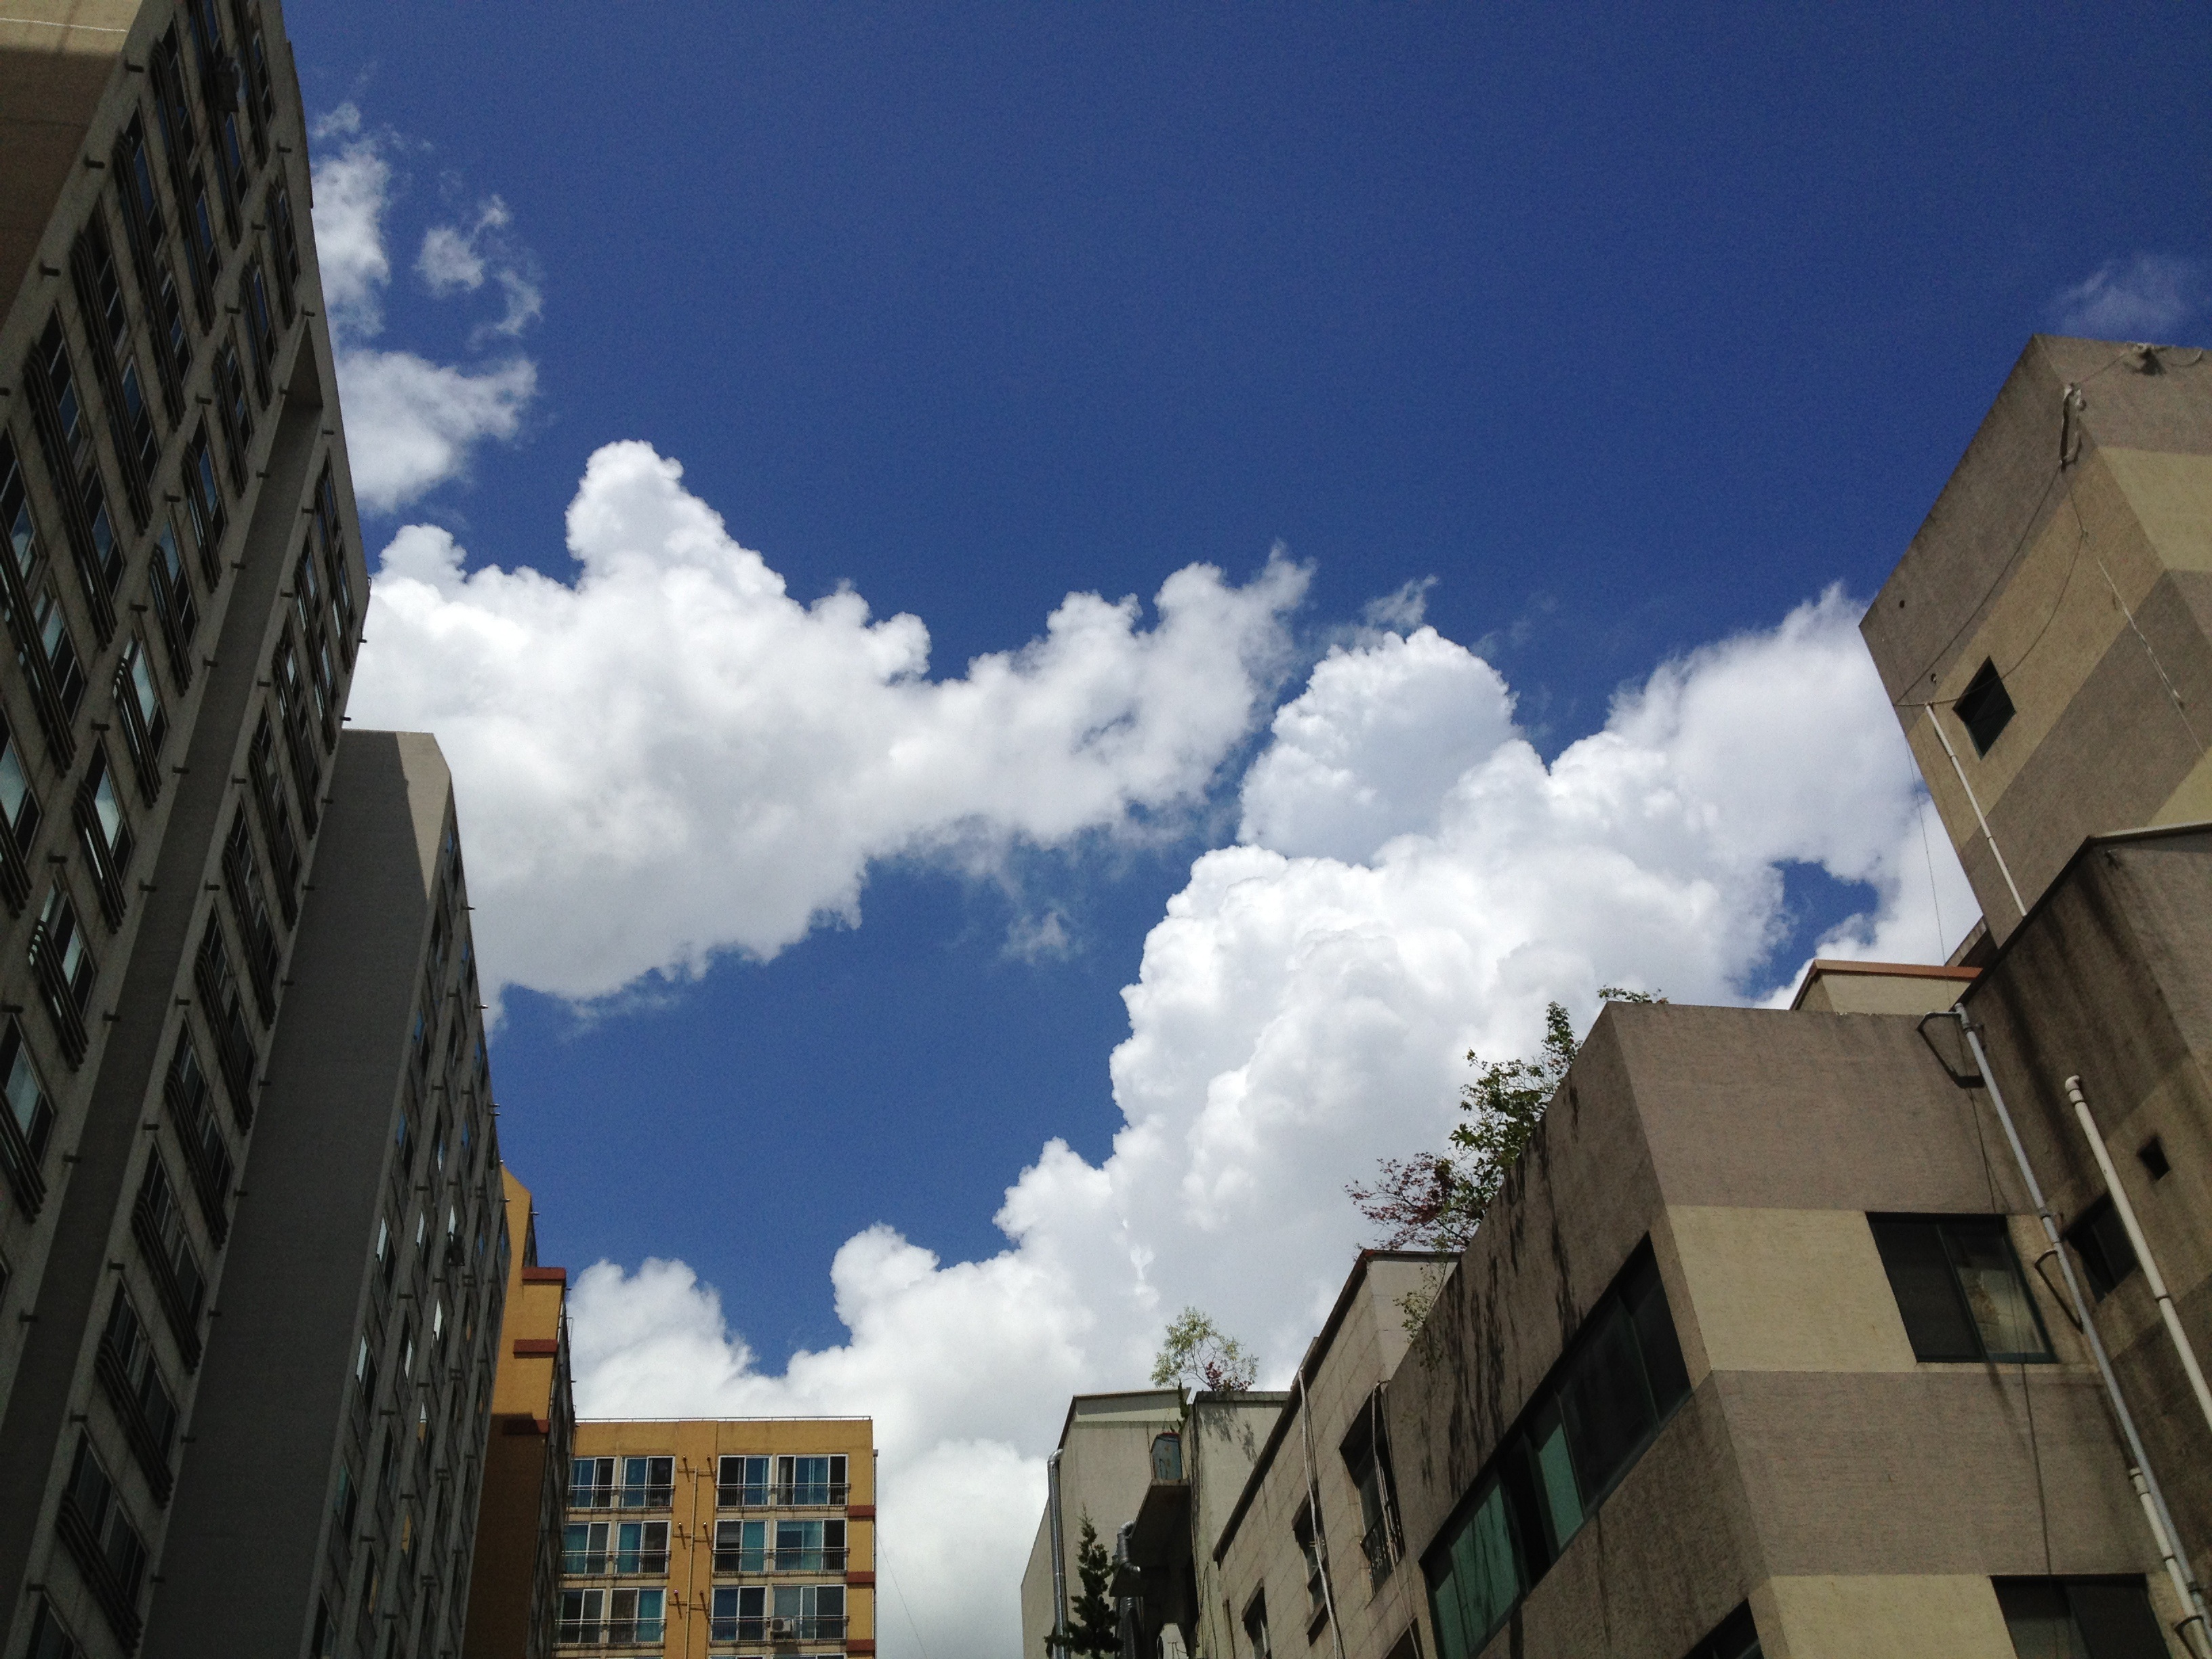
cloud, architecture, sky, building, parking, city, skyscraper, cityscape, downtown, landmark, facade, blue, tower block, cbd, urban area, human settlement